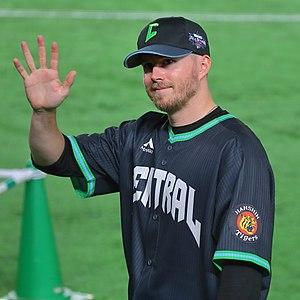
Pierce William Johnson est un lanceur droitier des Cubs de Chicago de la Ligue majeure de baseball.